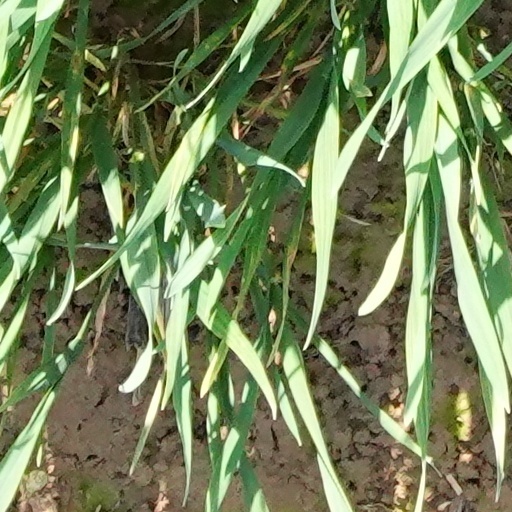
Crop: wheat